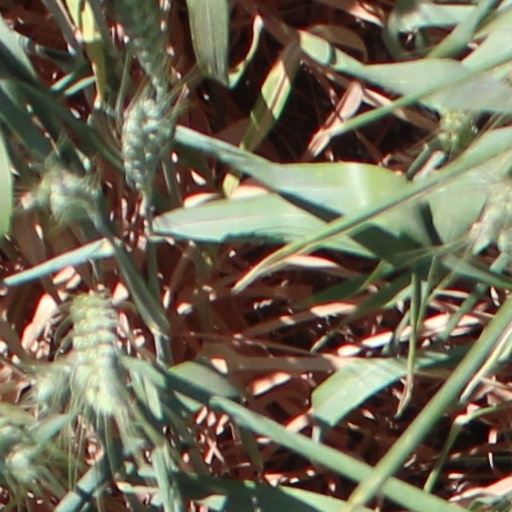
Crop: wheat